North Durham-Duke Park District

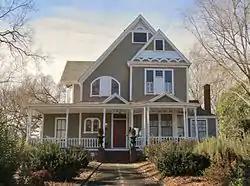

North Durham-Duke Park District is a national historic district located at Durham, Durham County, North Carolina. The district encompasses 229 contributing buildings in a predominantly residential section of Durham. The dwelling are mostly one to two-story frame buildings, dating mostly from the 1890s to 1930s and include notable examples of Bungalow / American Craftsman, Late Victorian, and Queen Anne architecture. Notable buildings include the Markham Apartments (c. 1910), Perry Building (1927), and Calvary United Methodist Church.